World Radiocommunication Conference

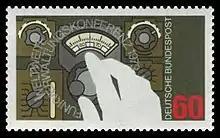
Western German stamp, World Administrative Radio Conference 1979 in Geneva

The World Radiocommunication Conference (WRC) is a conference organized by the ITU to review and, as necessary, revise the Radio Regulations, the international treaty governing the use of the radio-frequency spectrum as well as geostationary and non-geostationary satellite orbits. It is held every three to four years. Prior to 1993, it was called the World Administrative Radio Conference (WARC); in 1992, at an "Additional Plenipotentiary Conference" in Geneva, the ITU was restructured, and later conferences became the WRC.